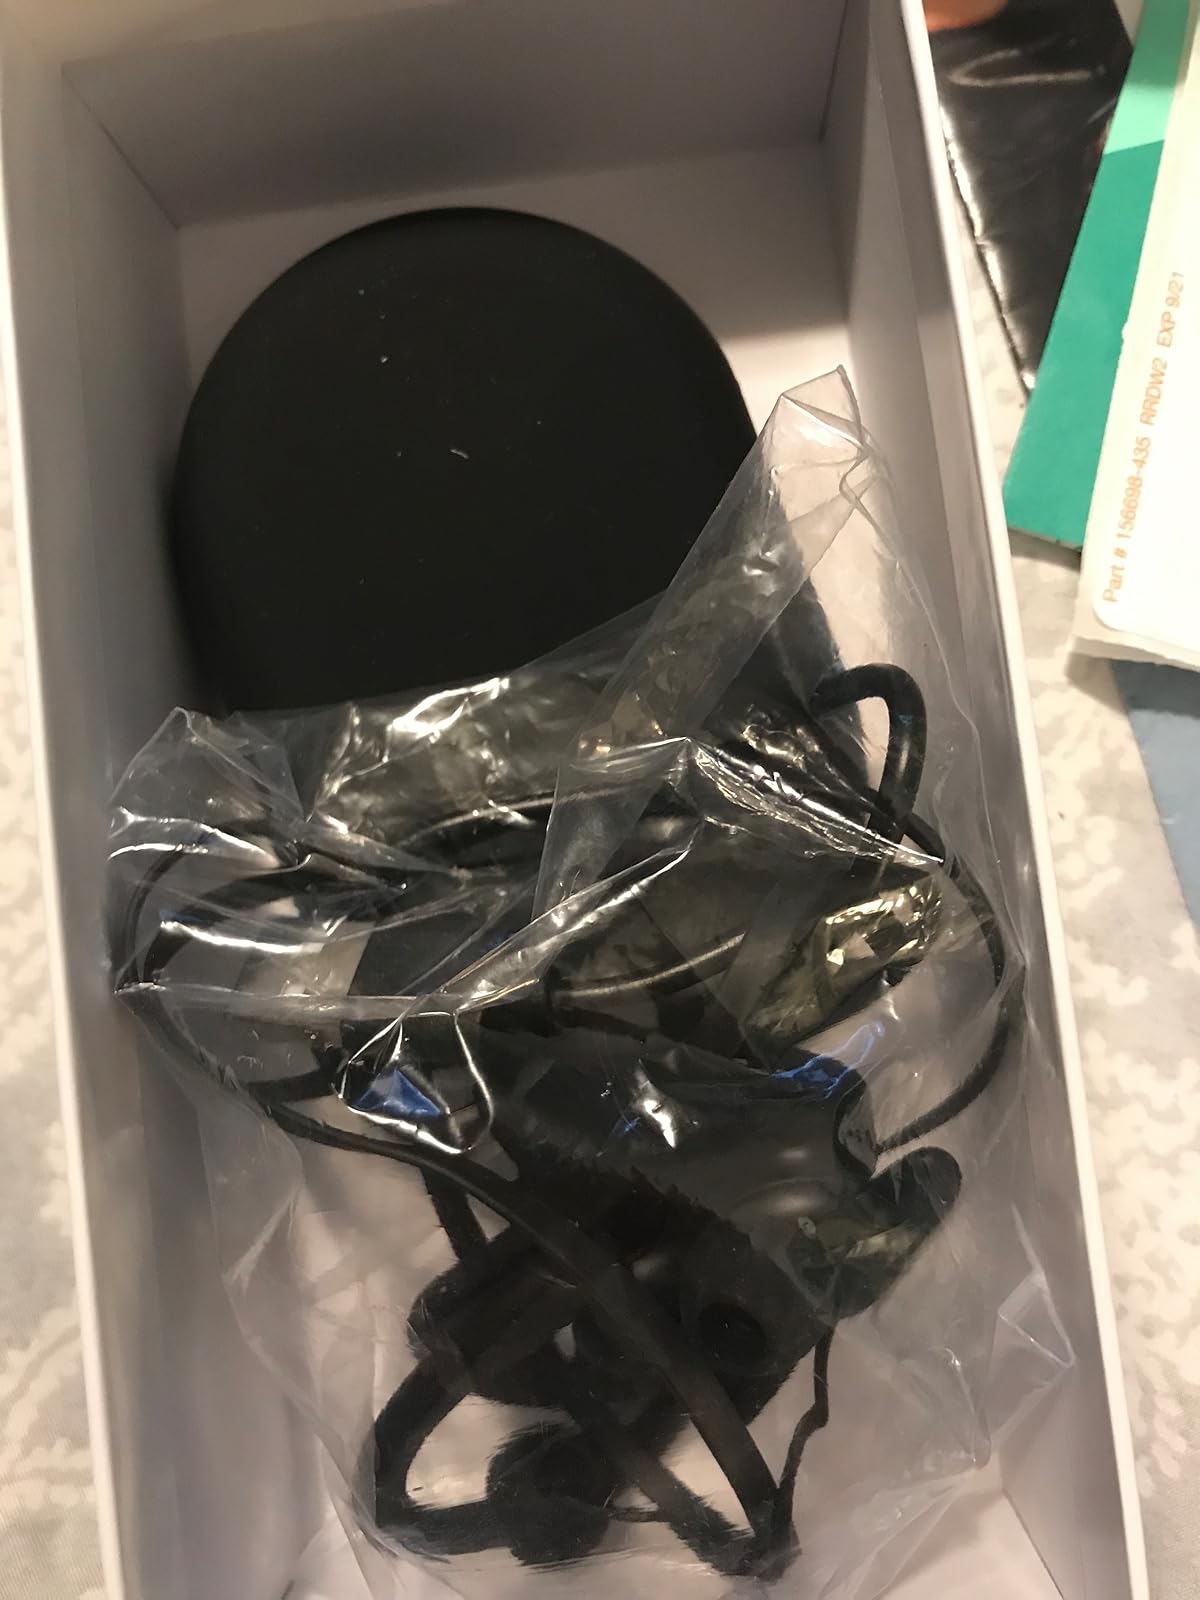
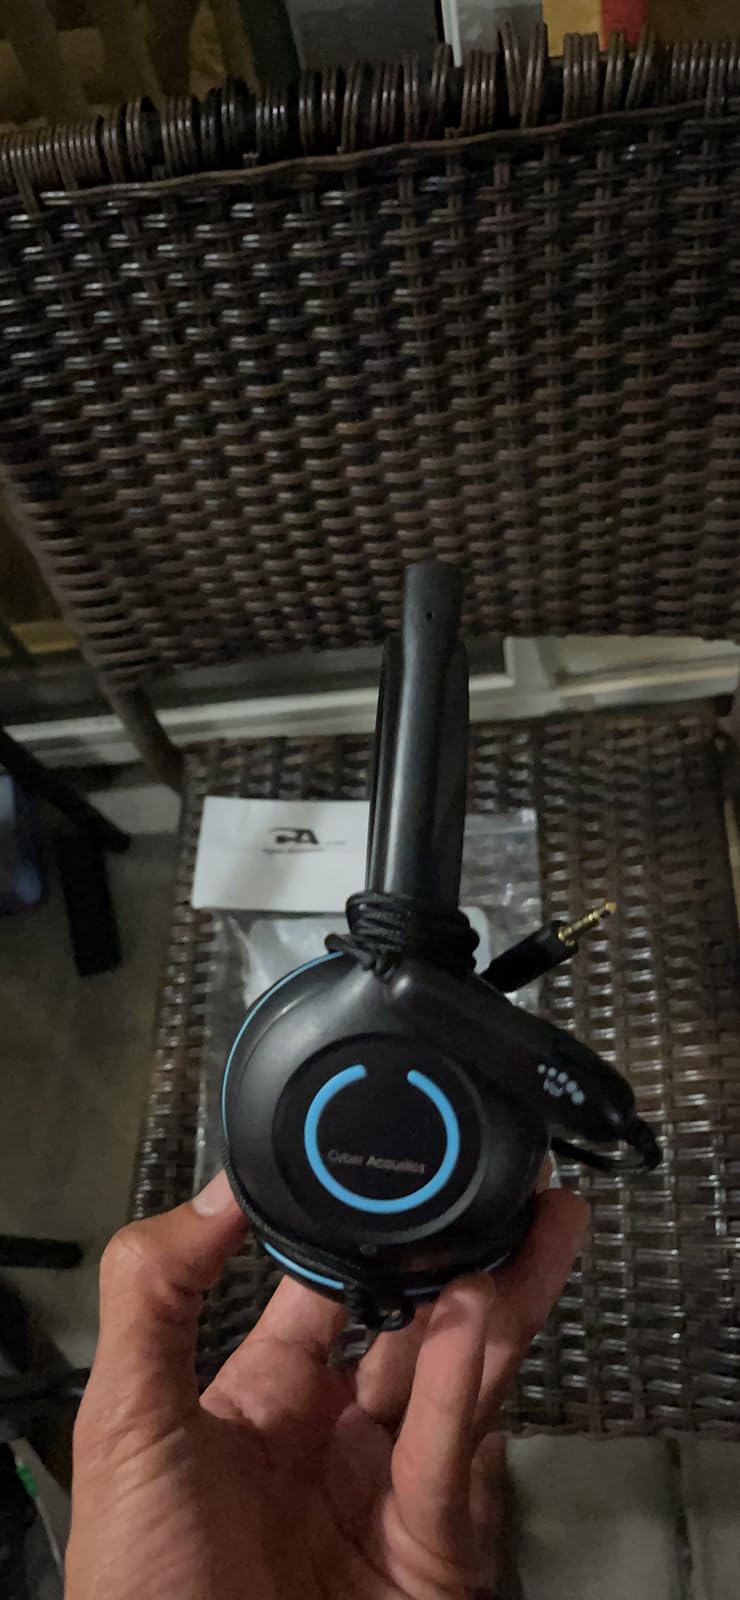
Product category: headphones
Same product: no